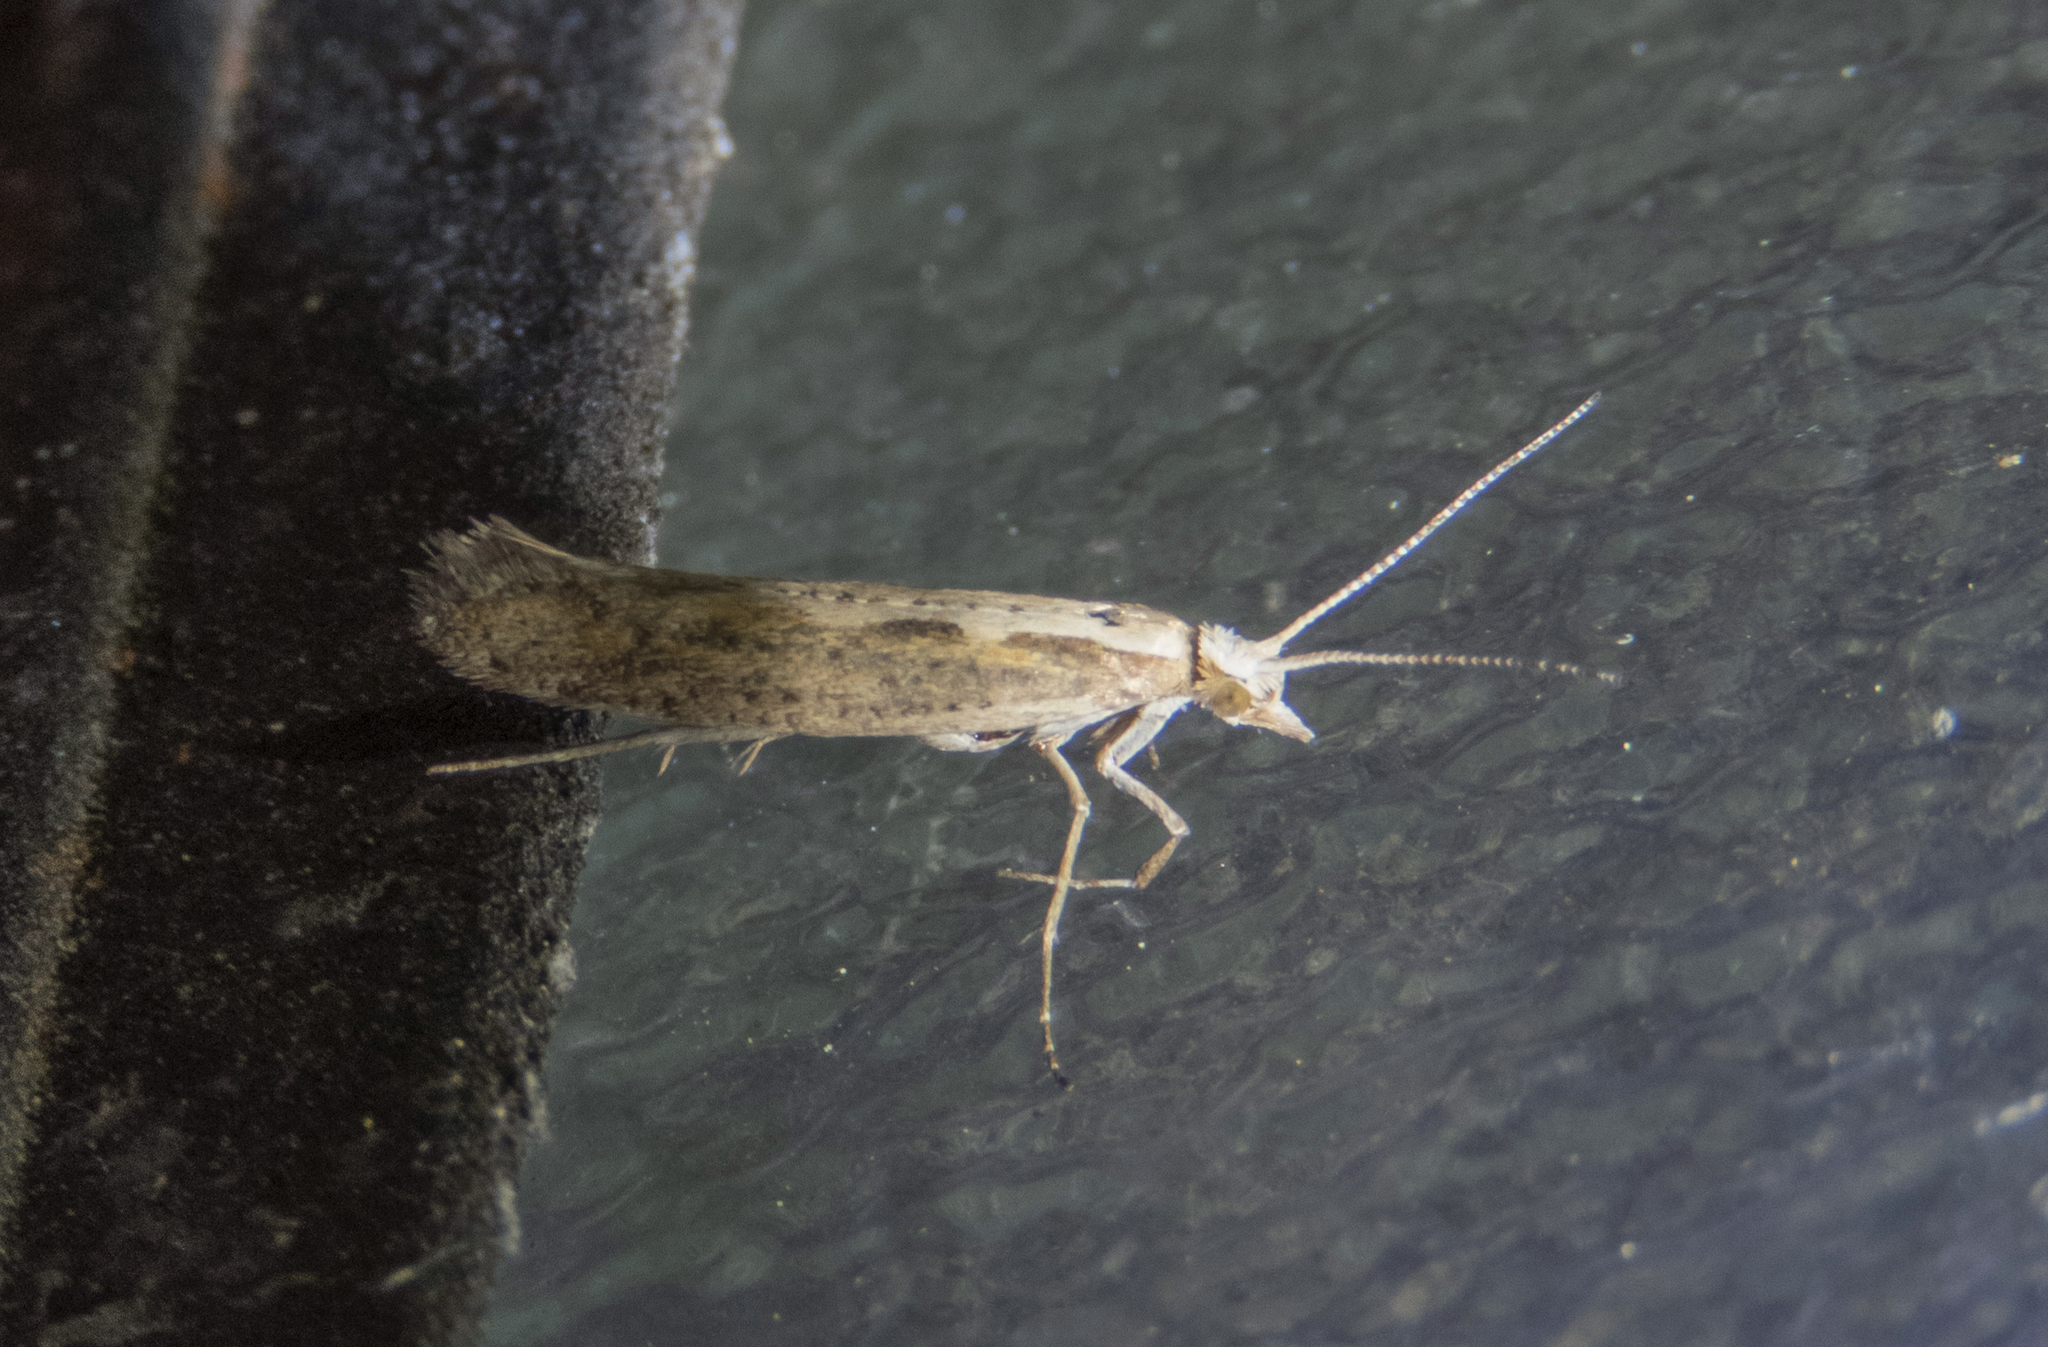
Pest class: diamondback_moth